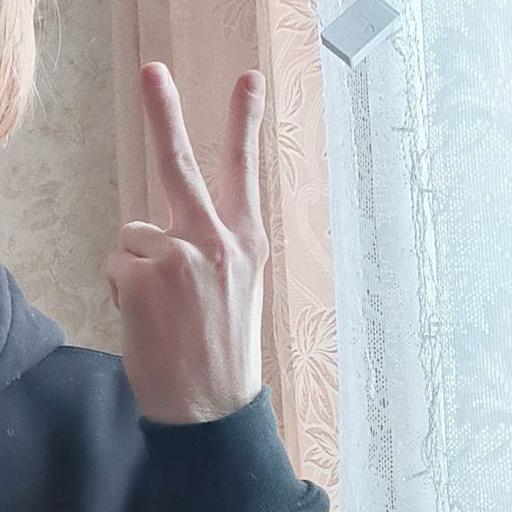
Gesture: peace_inverted